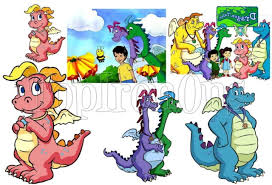
Portrait style: Cartoon Portrait